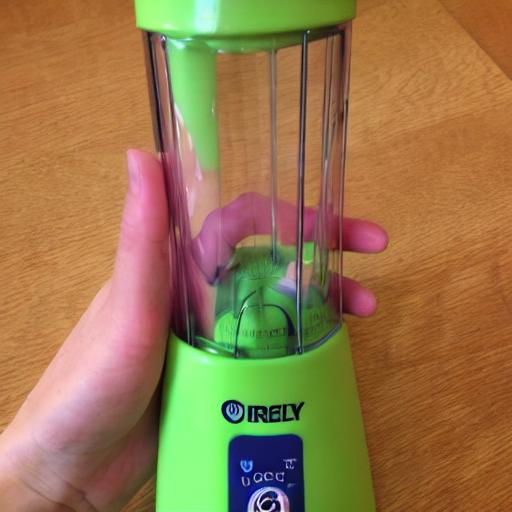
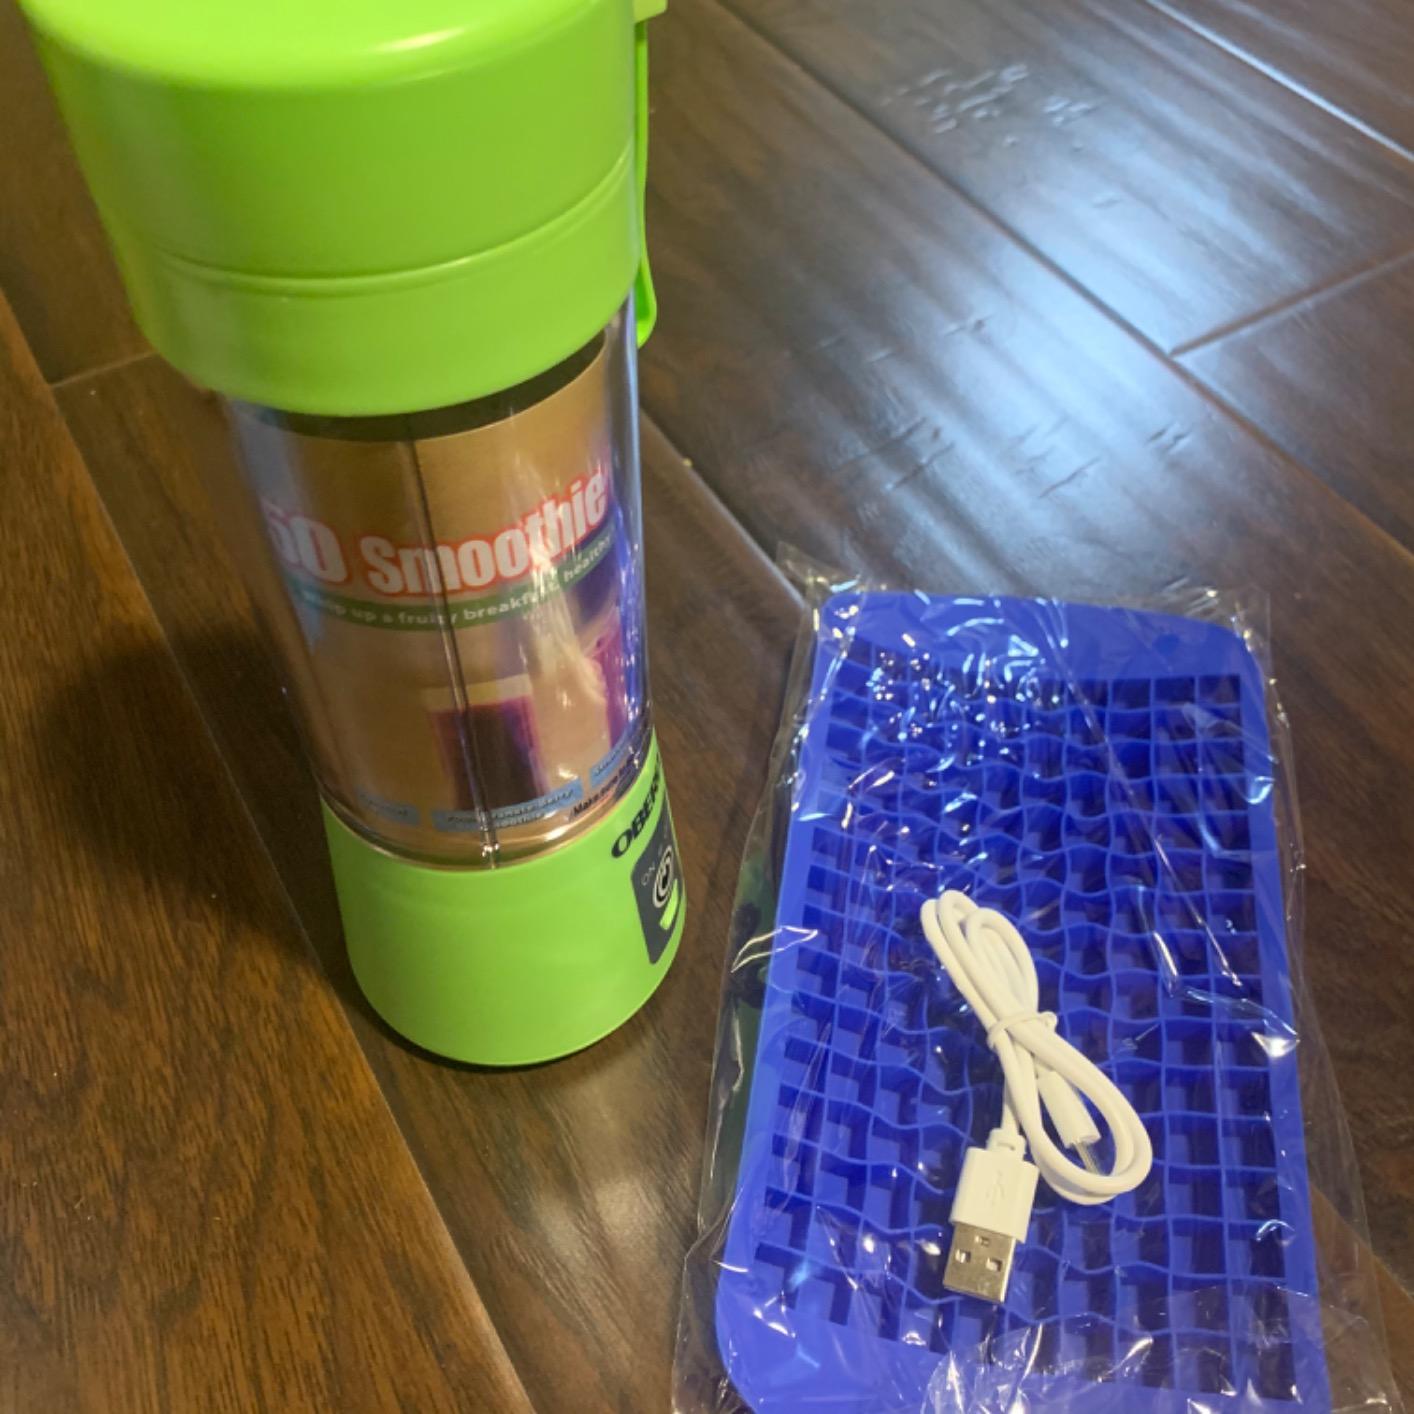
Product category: items_blender
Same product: no